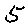
Label: 5